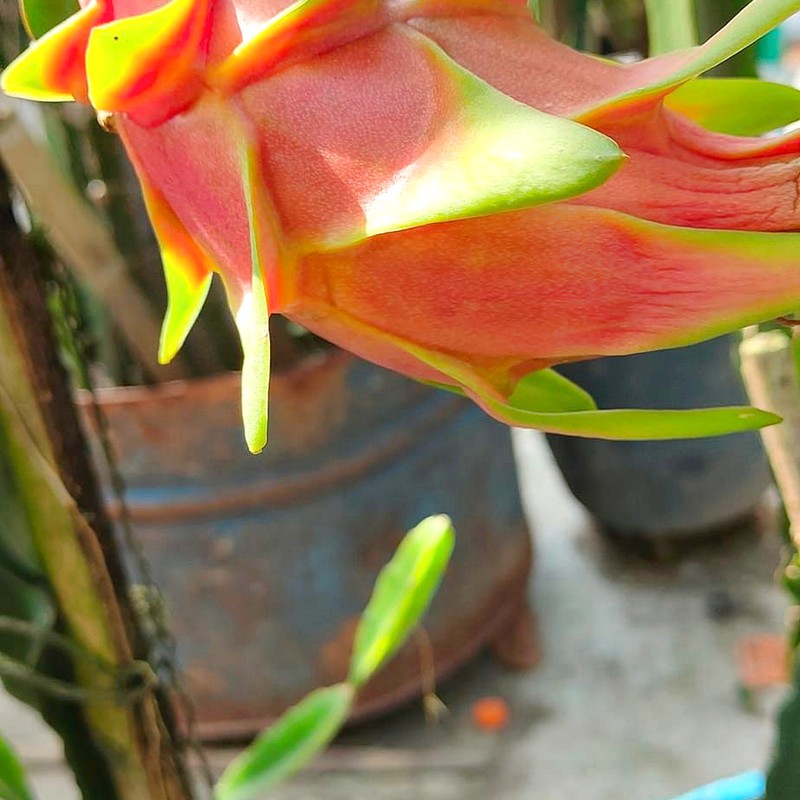
Label: Mature Dragon Fruit